Prempeh I

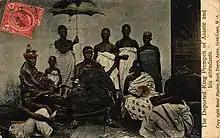
Prempeh I and his attendants

Prempeh I (Otumfuo Nana Prempeh I; 18 December 1870 – 12 May 1931) was the thirteenth king ruler of the Ashanti Empire and the Oyoko Abohyen Dynasty. King Prempeh I ruled from March 26, 1888 until his death in 1931, and fought an Ashanti war against Britain in 1895-6.